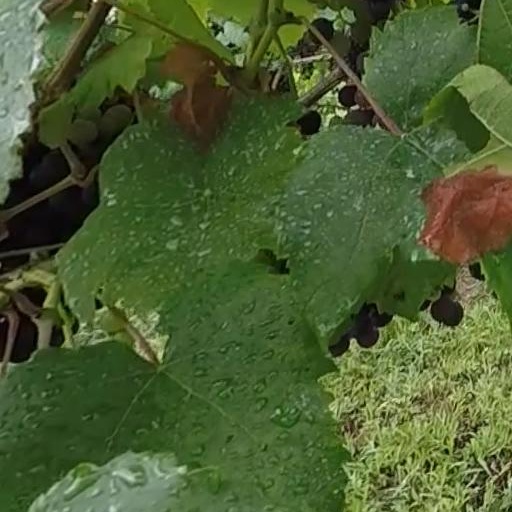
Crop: grape